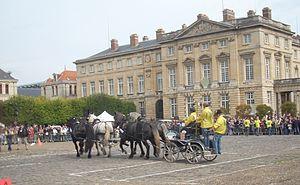
Tête d'une paire de Percherons attelés durant la route du Poisson 2012, à Lacroix-Saint-Ouen
L'histoire du cheval au XXᵉ siècle est marquée par un profond changement dans la relation entre l'humain et le cheval. Dans les pays développés, l'animal militaire et utilitaire du début du siècle voit son utilisation réorientée vers le loisir et la compétition sportive. Dans cette époque d'un des trois grands bouleversements de cette relation, Jean-Pierre Digard voit une rupture majeure de l'histoire des sociétés humaines. Le statut utilitaire du cheval existait depuis le Néolithique. Les conséquences de cette rupture se manifestent notamment en termes de cadre et de rythme de vie.